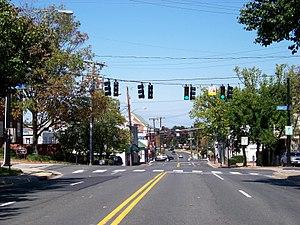
Fairfax est une ville américaine indépendante située dans le nord du Commonwealth de Virginie formant une enclave au sein du comté de Fairfax tout en étant le siège de ce comté. La population de la ville était estimée en 2010 à 22 565 habitants. En mai 2009, Fairfax est classée numéro 3 dans le "Top 25 des endroits où bien vivre" du magazine Forbes Le magazine Forbes recommande Fairfax pour son système scolaire public, son salaire médian élevé et un taux de propriété par tête classant la ville dans le 1ᵉʳ% à l'échelon national.